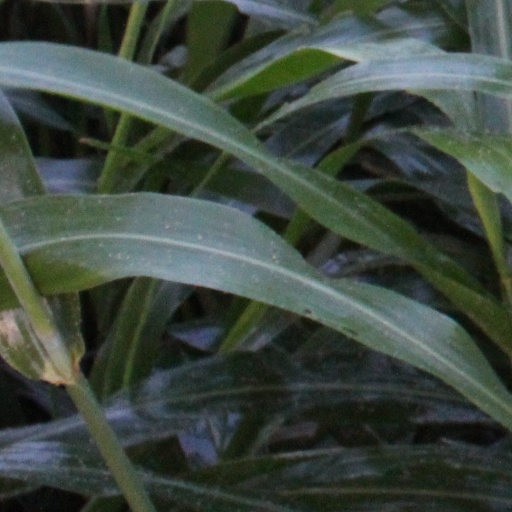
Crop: sorghum